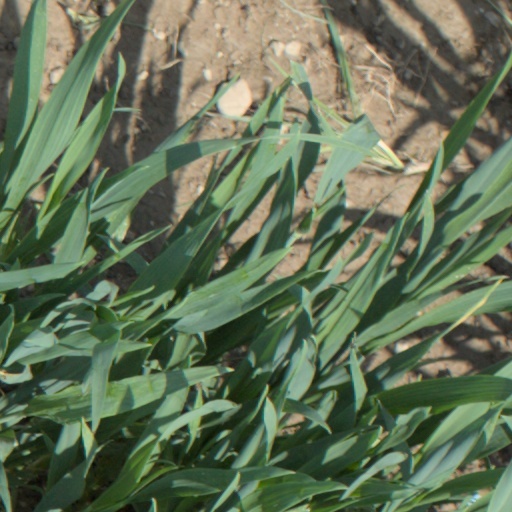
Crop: wheat